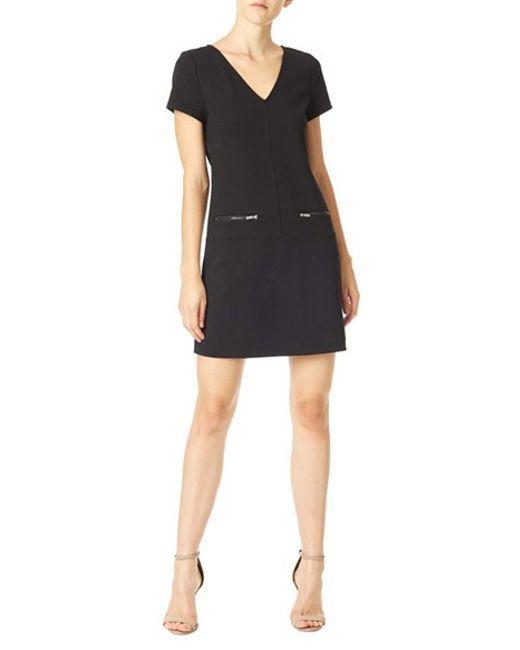
Schwarzes Slim Fit Top mit V-Ausschnitt und Rock